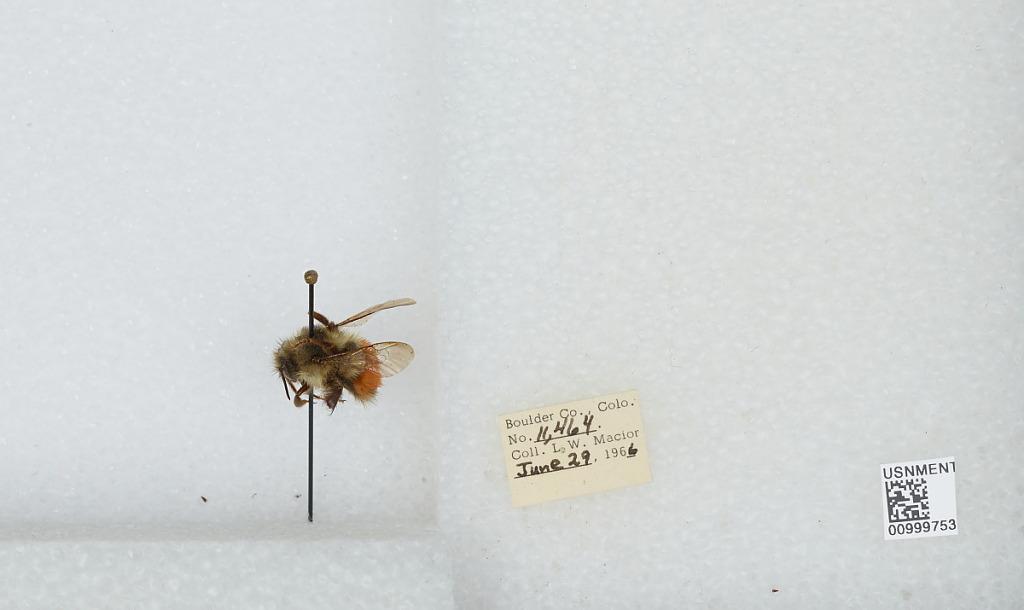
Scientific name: Bombus (Pyrobombus) melanopygus Nylander
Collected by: L. Macior
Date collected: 1966-6-29
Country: United States
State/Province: Colorado
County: Boulder
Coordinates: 40.015, -105.27